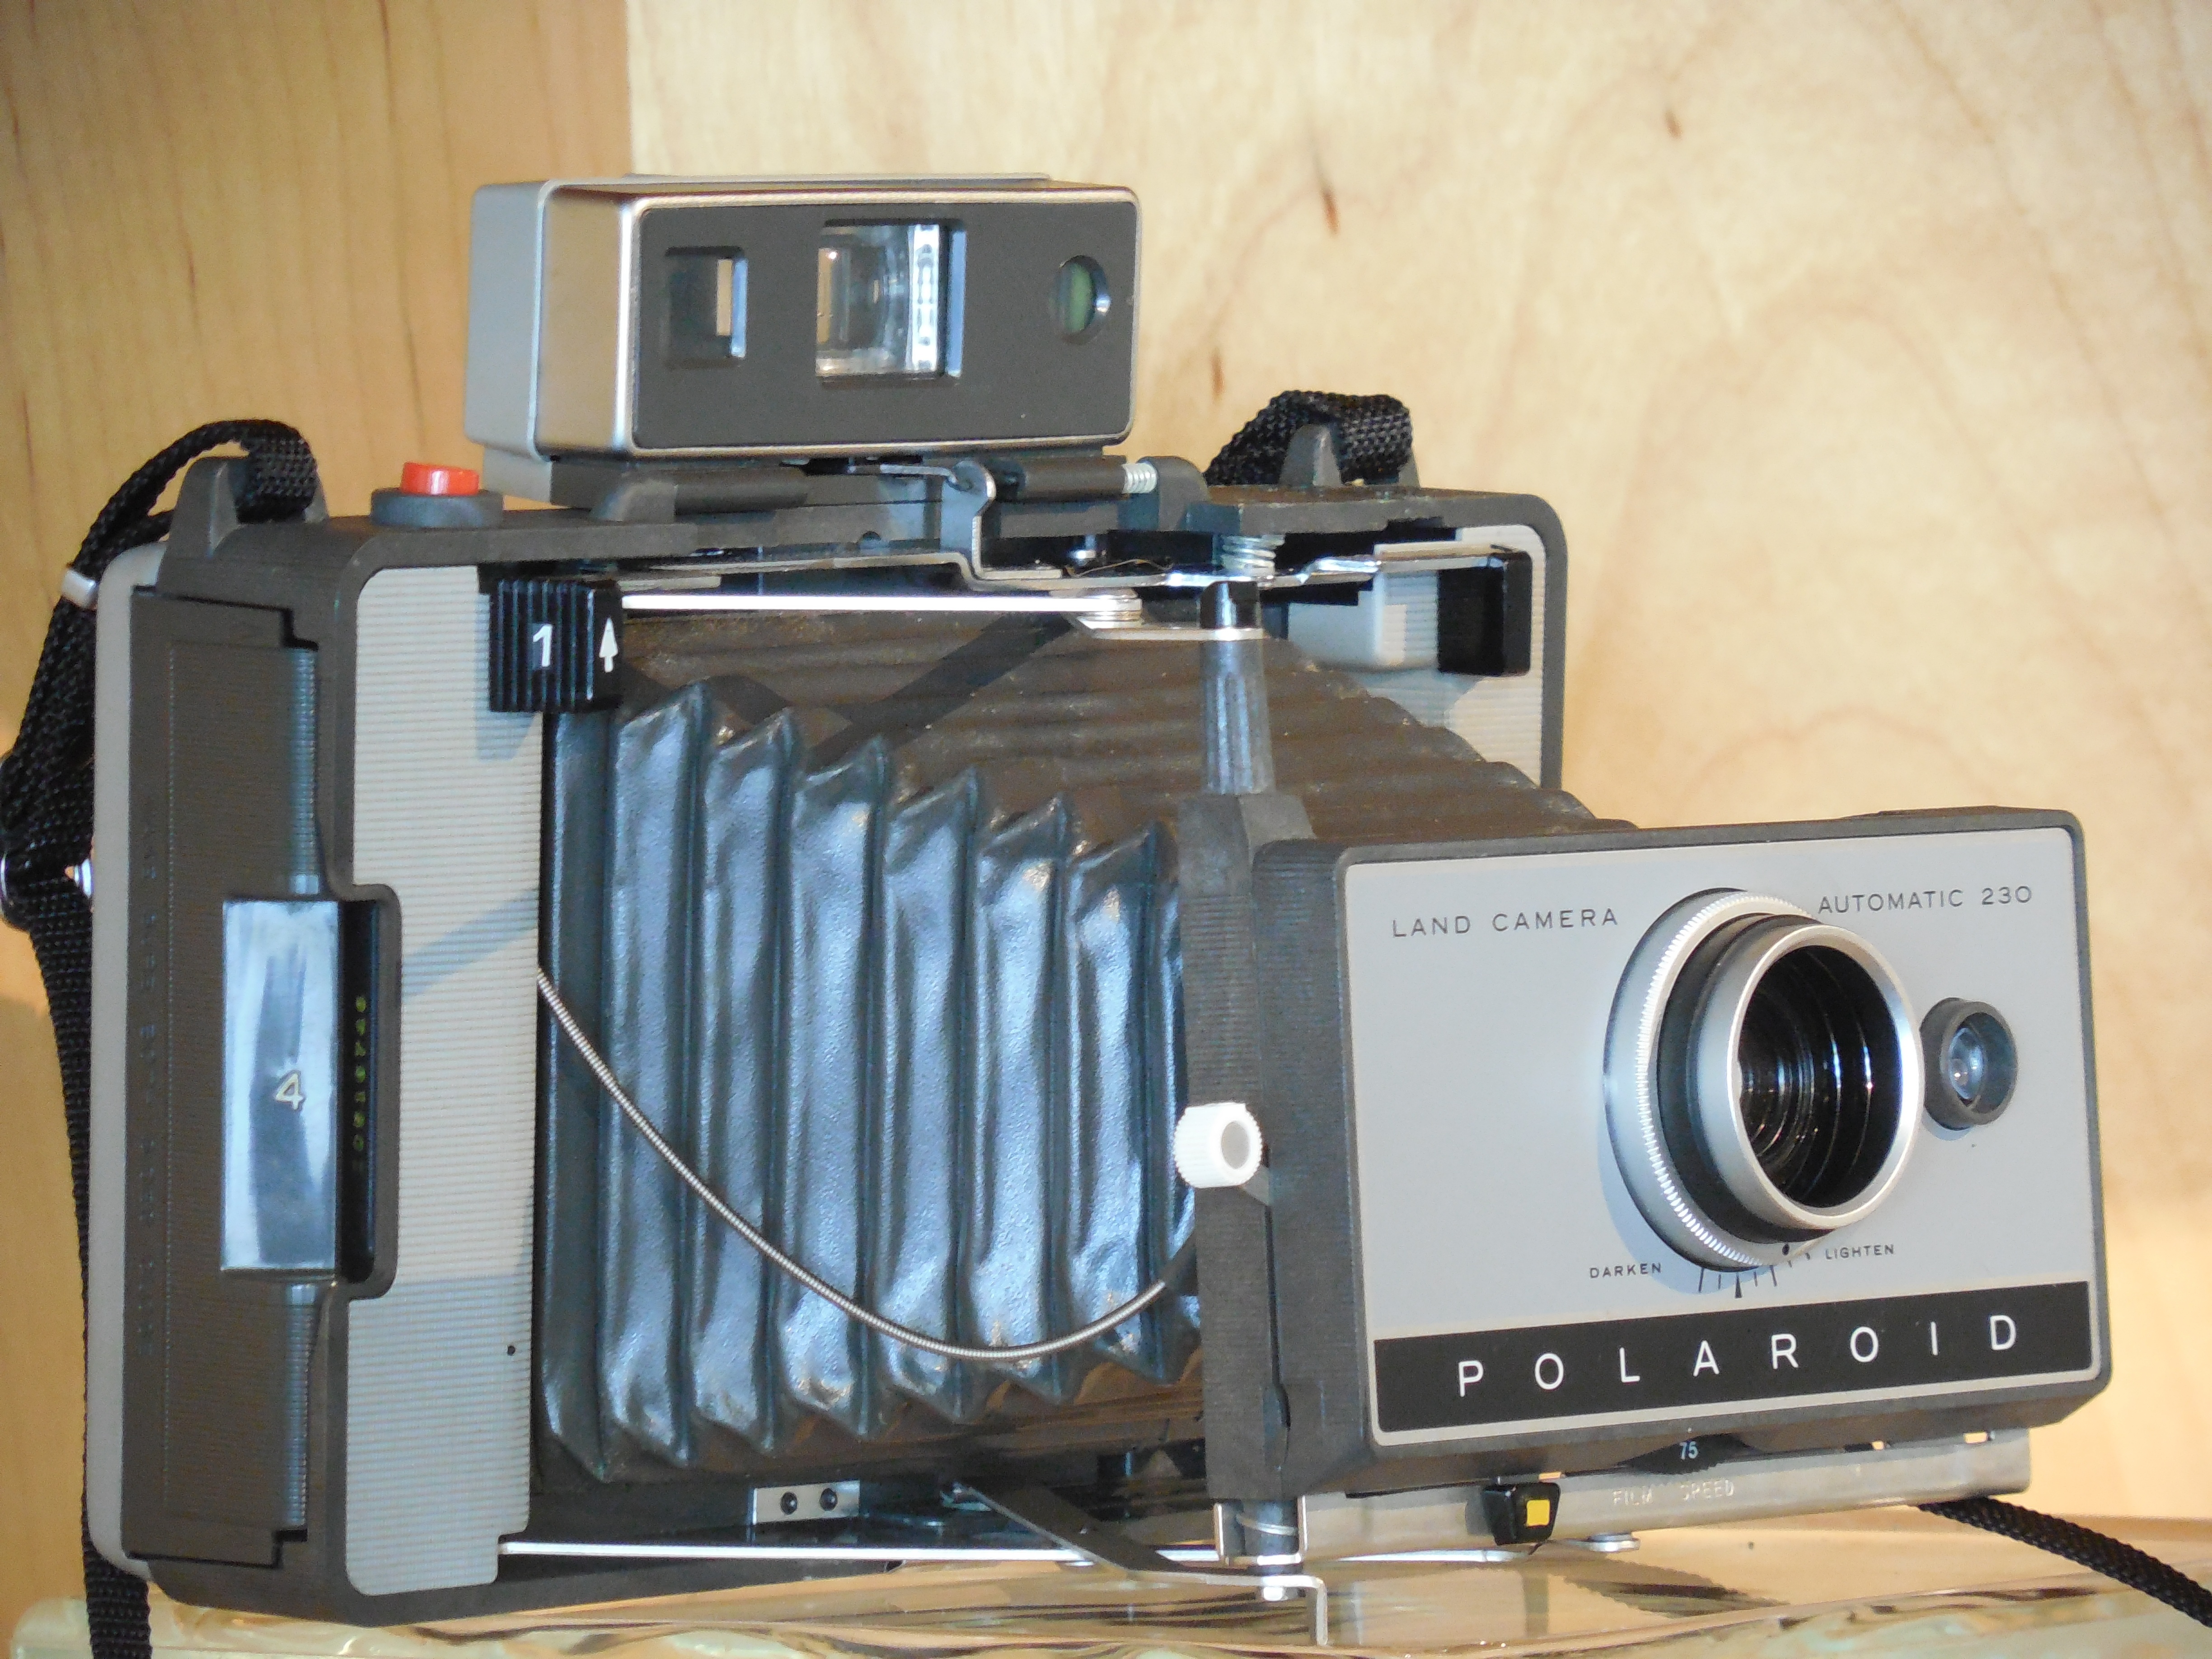
technology, camera, photography, vintage, retro, glass, old, film, photo, lens, equipment, shutter, vintage camera, old camera, product, focus, wooden, history, multimedia, photographic